Scion (automobile)

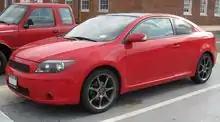
Scion tC RS 1.0

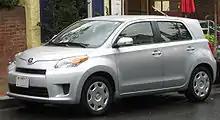
Scion xD

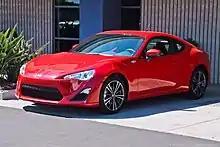
Scion FR-S

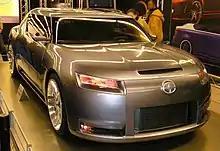
Scion Fuse concept

In 2007, the median age of a Toyota consumer was 54 years old. Comparatively, Scion's average buyer age at that time was lowest in the industry, at 39.